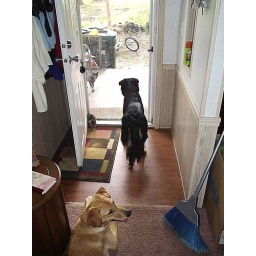
Eulalie staring at a striped kitten in the doorway and Onyx outside. (Gracie behind her).